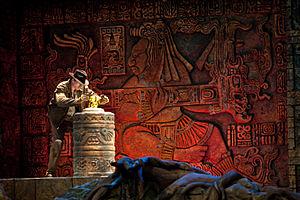
Les Sept Cités de Cibola est une histoire en bande dessinée de Carl Barks, publiée en septembre 1954. Elle met en scène Donald Duck, son oncle Balthazar Picsou et ses neveux Riri, Fifi et Loulou.
Harrison Ford [ˈhæɹəsən fɔɹd] est un acteur américain, né le 13 juillet 1942 à Chicago.
Les Aventuriers de l'arche perdue est un film d'aventures fantastique américain, réalisé par Steven Spielberg et coproduit par George Lucas, sorti en 1981. À partir de l'an 2000, il est exploité sous le nom Indiana Jones et les Aventuriers de l'arche perdue.